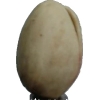
Label: pistachio